Anthony J. Celebrezze

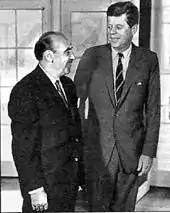
Celebrezze and John F. Kennedy

In 1962, President Kennedy returned to Celebrezze with an offer of a cabinet appointment as United States Secretary of Health, Education, and Welfare (now the Department of Health and Human Services). Celebrezze resigned as mayor in 1962 before his appointment on July 31, 1962. He continued his service under President Lyndon Johnson following Kennedy's assassination in November 1963.